Danaë (Titian paintings)

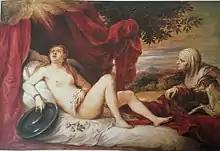
Reduced copy by David Teniers the Younger of a different variant

There are other significant versions which are thought to be at least by Titian's workshop, with some involvement by the master, in particular those in the Hermitage Museum in St Petersburg, the Art Institute of Chicago and the Kunsthistorisches Museum in Vienna. Titian's reclining nudes were extremely popular, and he was evidently often asked for repetitions. Other secular Titian compositions with several versions are the "Venus and Adonis" with which this was paired, and the "Venus and Musician", with either an organist or a lute-player. Typically, as in this case, the main nude figure was traced from a record kept in the studio, but lesser figures and the background often more loosely copied, or freshly devised for each version.